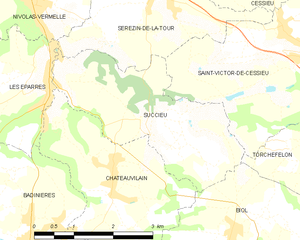
Succieu est une commune française située dans le département de l'Isère en région Auvergne-Rhône-Alpes.